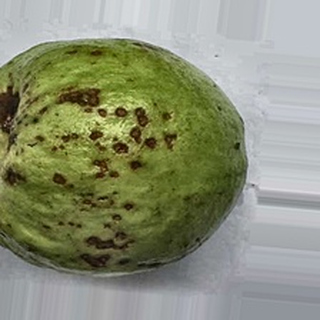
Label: guava_anthracnose